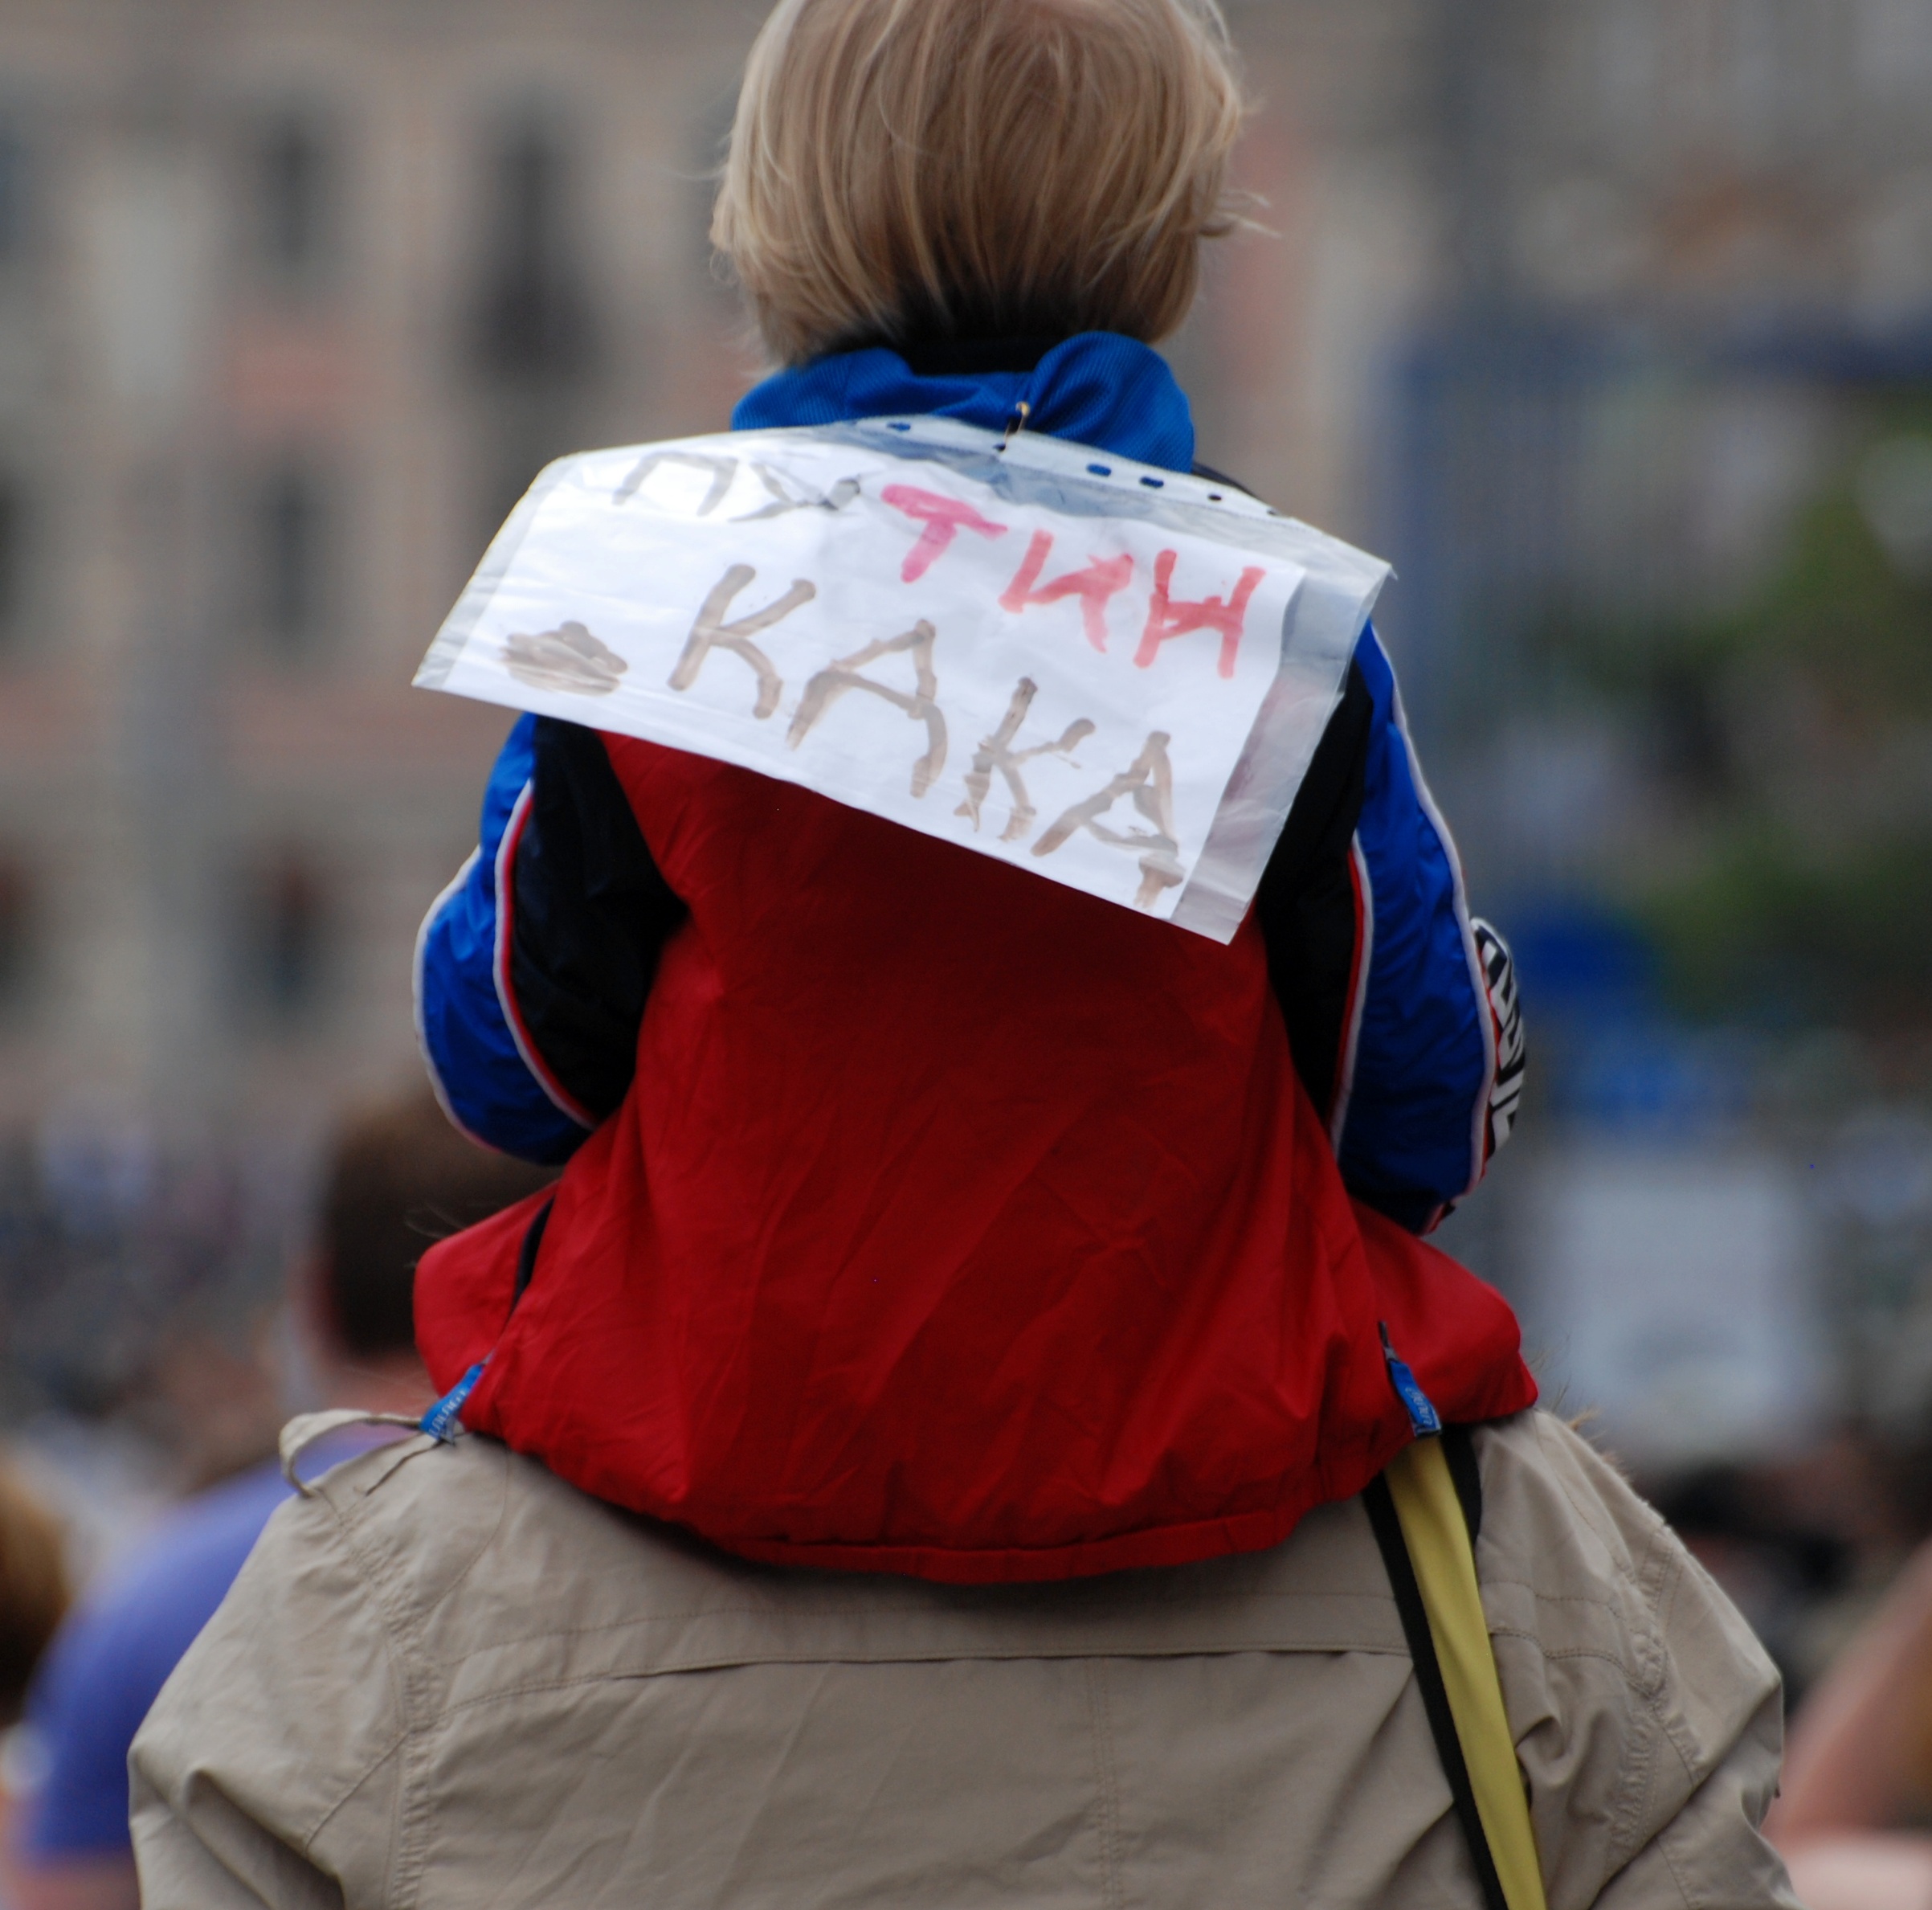
person, city, red, child, nikon, toddler, moscow, nikkor, russia, d80, 70300mm, moskau, nikond80, moscou, 70300mmf4556gvr, interaction